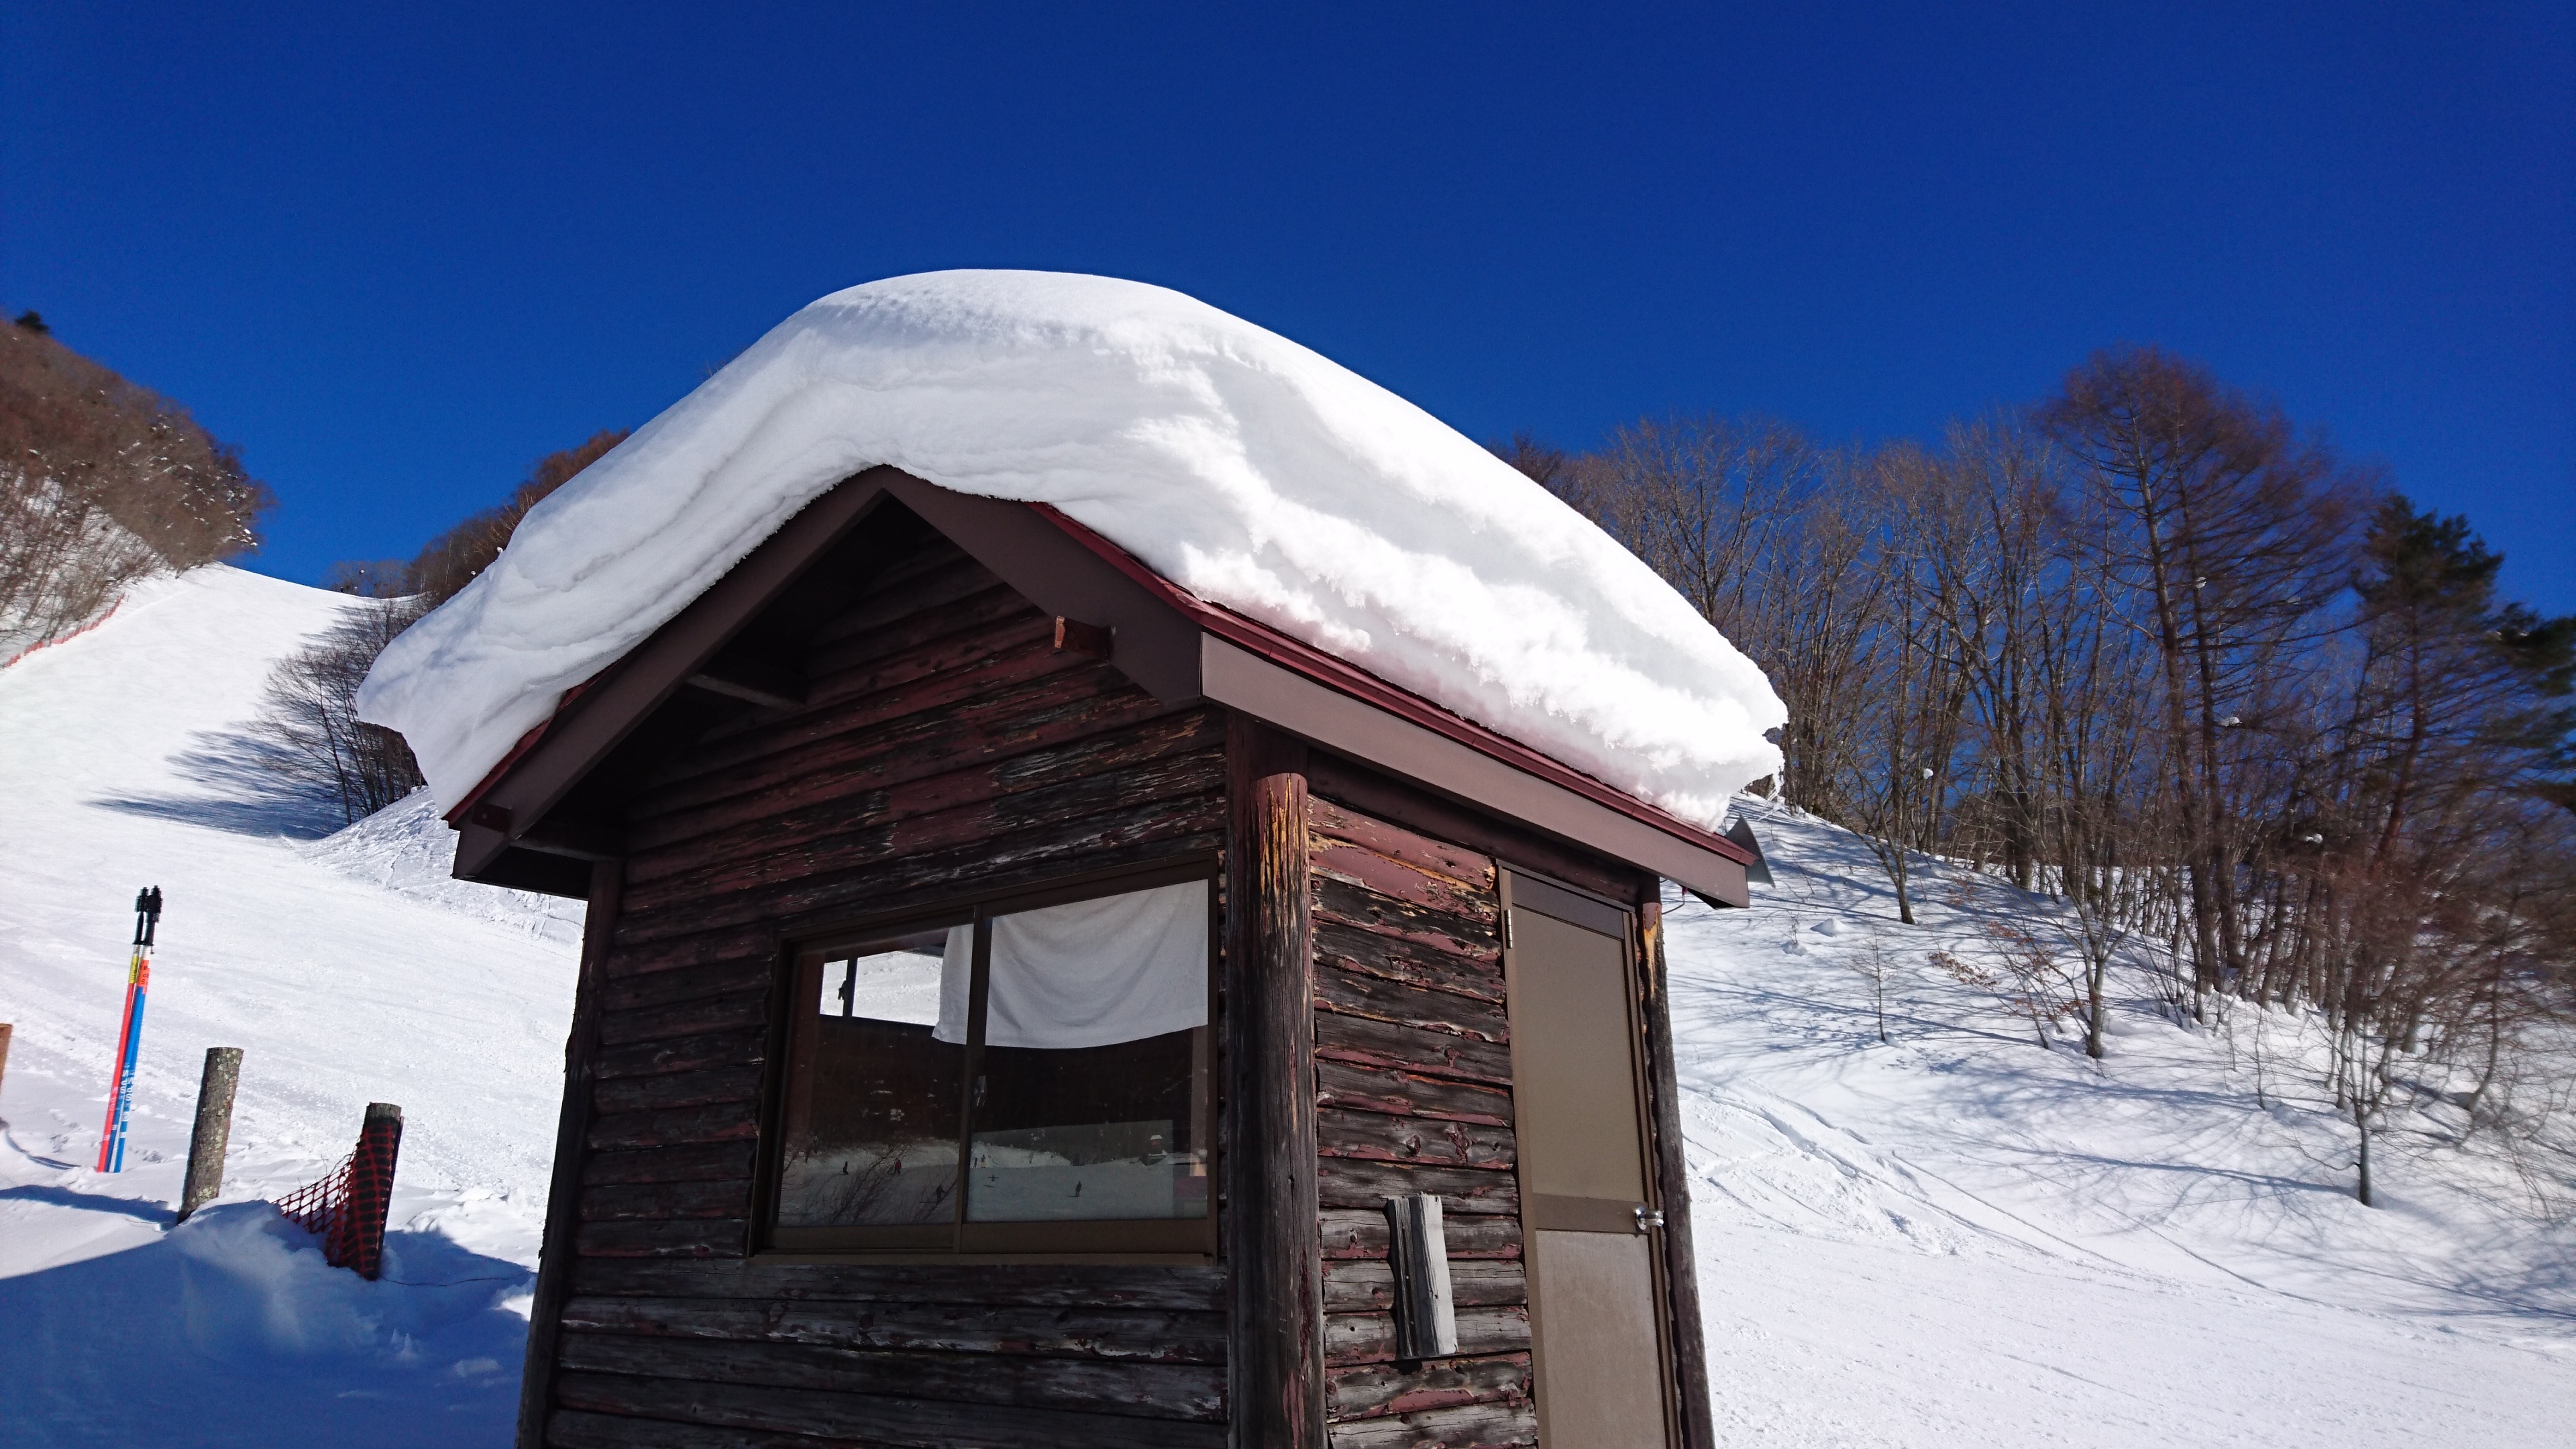
mountain, snow, winter, house, home, mountain range, hut, ice, weather, season, resort, log cabin, piste, sugar house, snow board